Thomas William Ah Chow

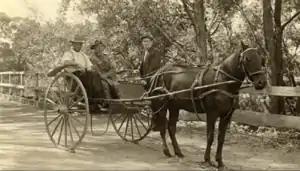
Bill Ah Chow sitting in the buggy, in his army uniform, carefully holding his right arm – circa: 1920

Bill Ah Chow attempted to enlist at least twice in the army, first at his home town of Bruthen on 6 May 1915, but was rejected because of his obvious Chinese appearance. Undeterred, he reapplied and was accepted two years later on 19 June 1917 at the nearby City of Sale, where he wrote "No" on his attestation paper to the question "Have you ever been declared unfit for service in His Majesty's service?" It is thought that the recruitment officer must have questioned his answer because it was crossed out and overwritten with a note "yes, not of sufficiently European appearance". However, by this time, the war in France was dragging on and restrictions were being relaxed and Thomas William Ah Chow was accepted.